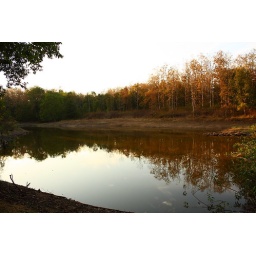
A water hole for the animals in the forest.